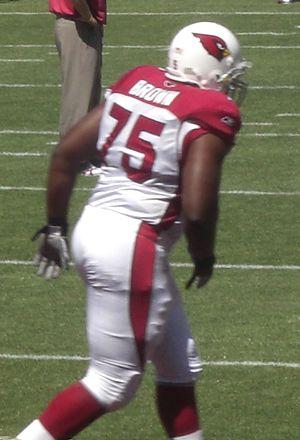
Levi James Brown III, né le 16 mars 1984 à Jacksonville, est un joueur américain de football américain qui évolue au poste d'offensive tackle, essentiellement à droite.